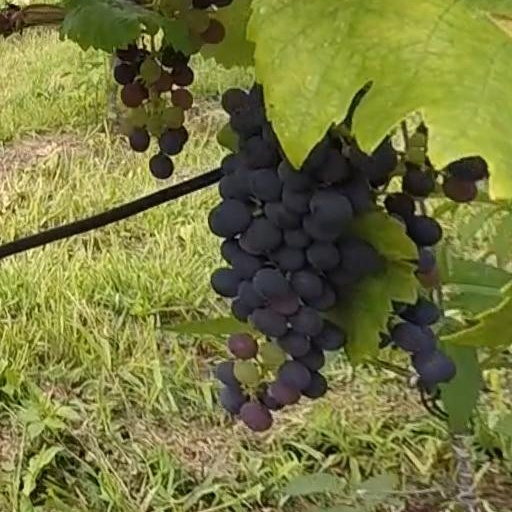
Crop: grape